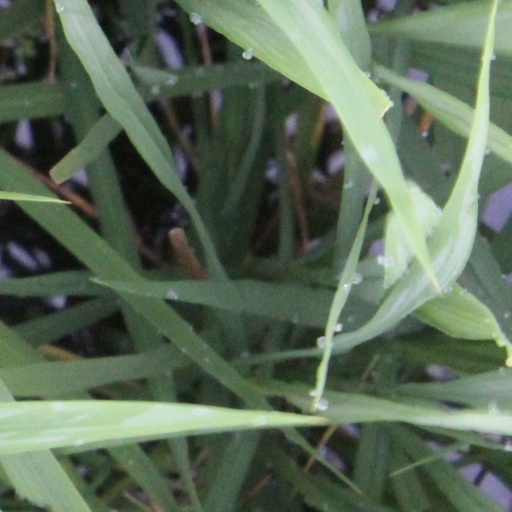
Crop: rice